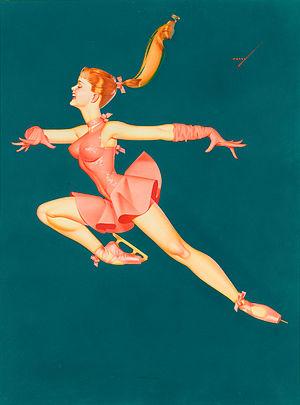
George Brown Petty IV est un artiste américain de pin-up.